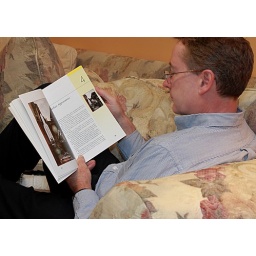
Gratefulness #01: Curling up with a book in a warm house on a cold night